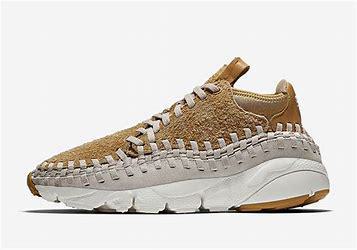
Brand: Nike
Model: Air Footscape Woven Chukka